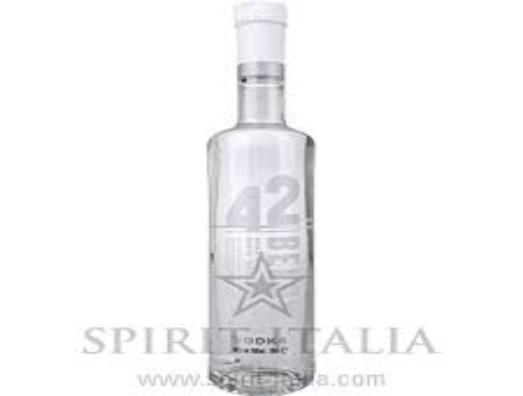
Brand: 42 Below
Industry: Food